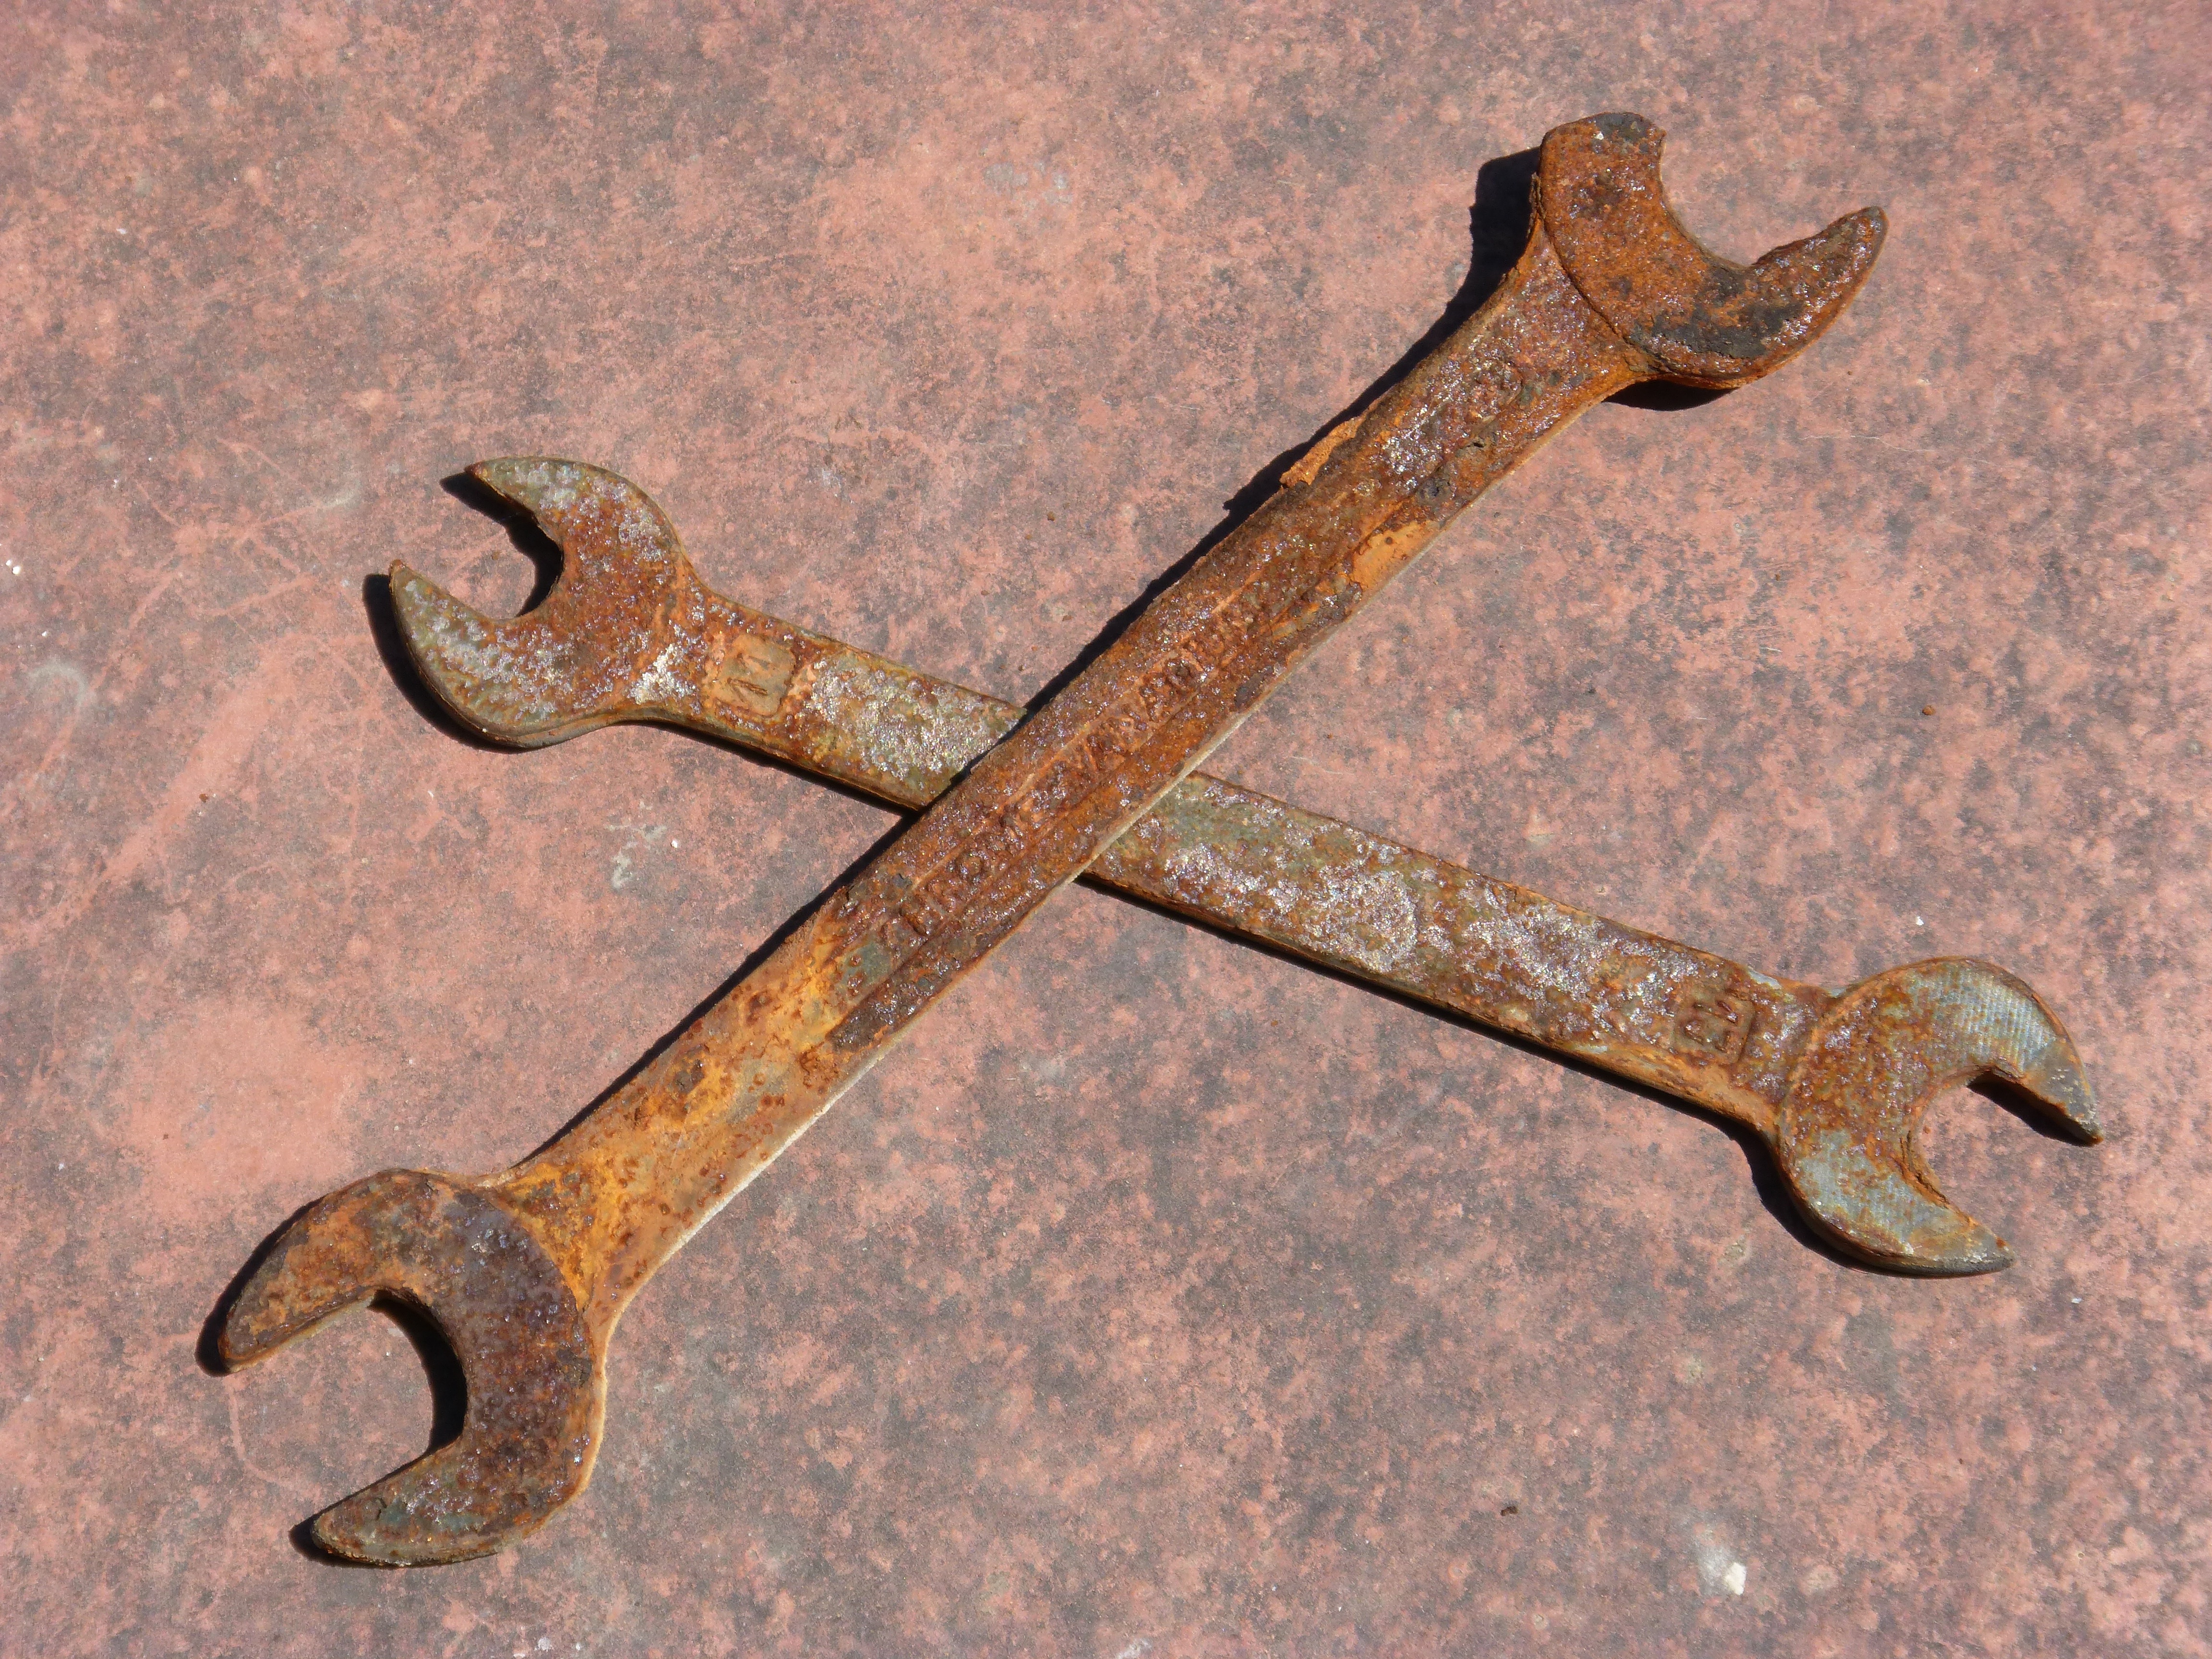
wood, antique, old, tool, horn, tools, rusty, iron, oxide, concepts, spanner, antique tool